History of Chrysler

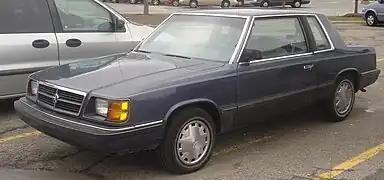
A Dodge Aries. The "K-cars" are generally credited with saving Chrysler from bankruptcy.

Partly to compensate for rust problems on the 1957 models and partly to ensure that their Unibody cars would remain safe, as rust was a larger problem when body panels were required for strength, Chrysler pioneered the use of electrostatic charges to improve anti-rust agent adhesion in their 1960 models. The company was also the first to use a seven-step rust proofing bath system, though not the first to use rust proofing baths.